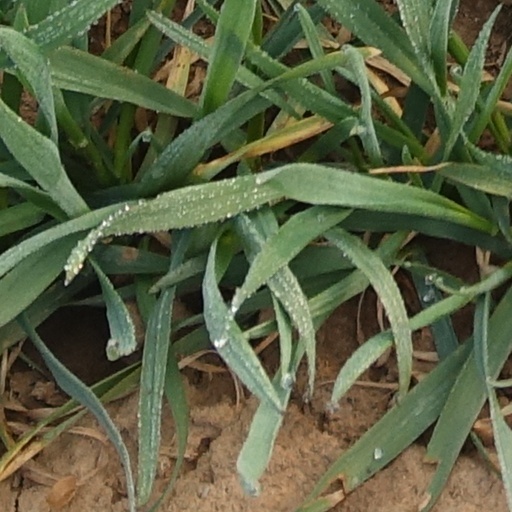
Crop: wheat